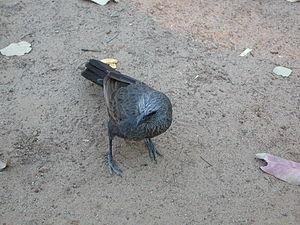
Les Corcoracidae - également appelés Struthideidae - sont une famille de passereaux constituée de 2 genres et 2 espèces.